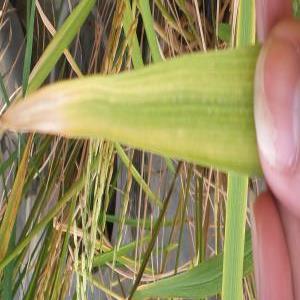
Disease: Bacterialblight